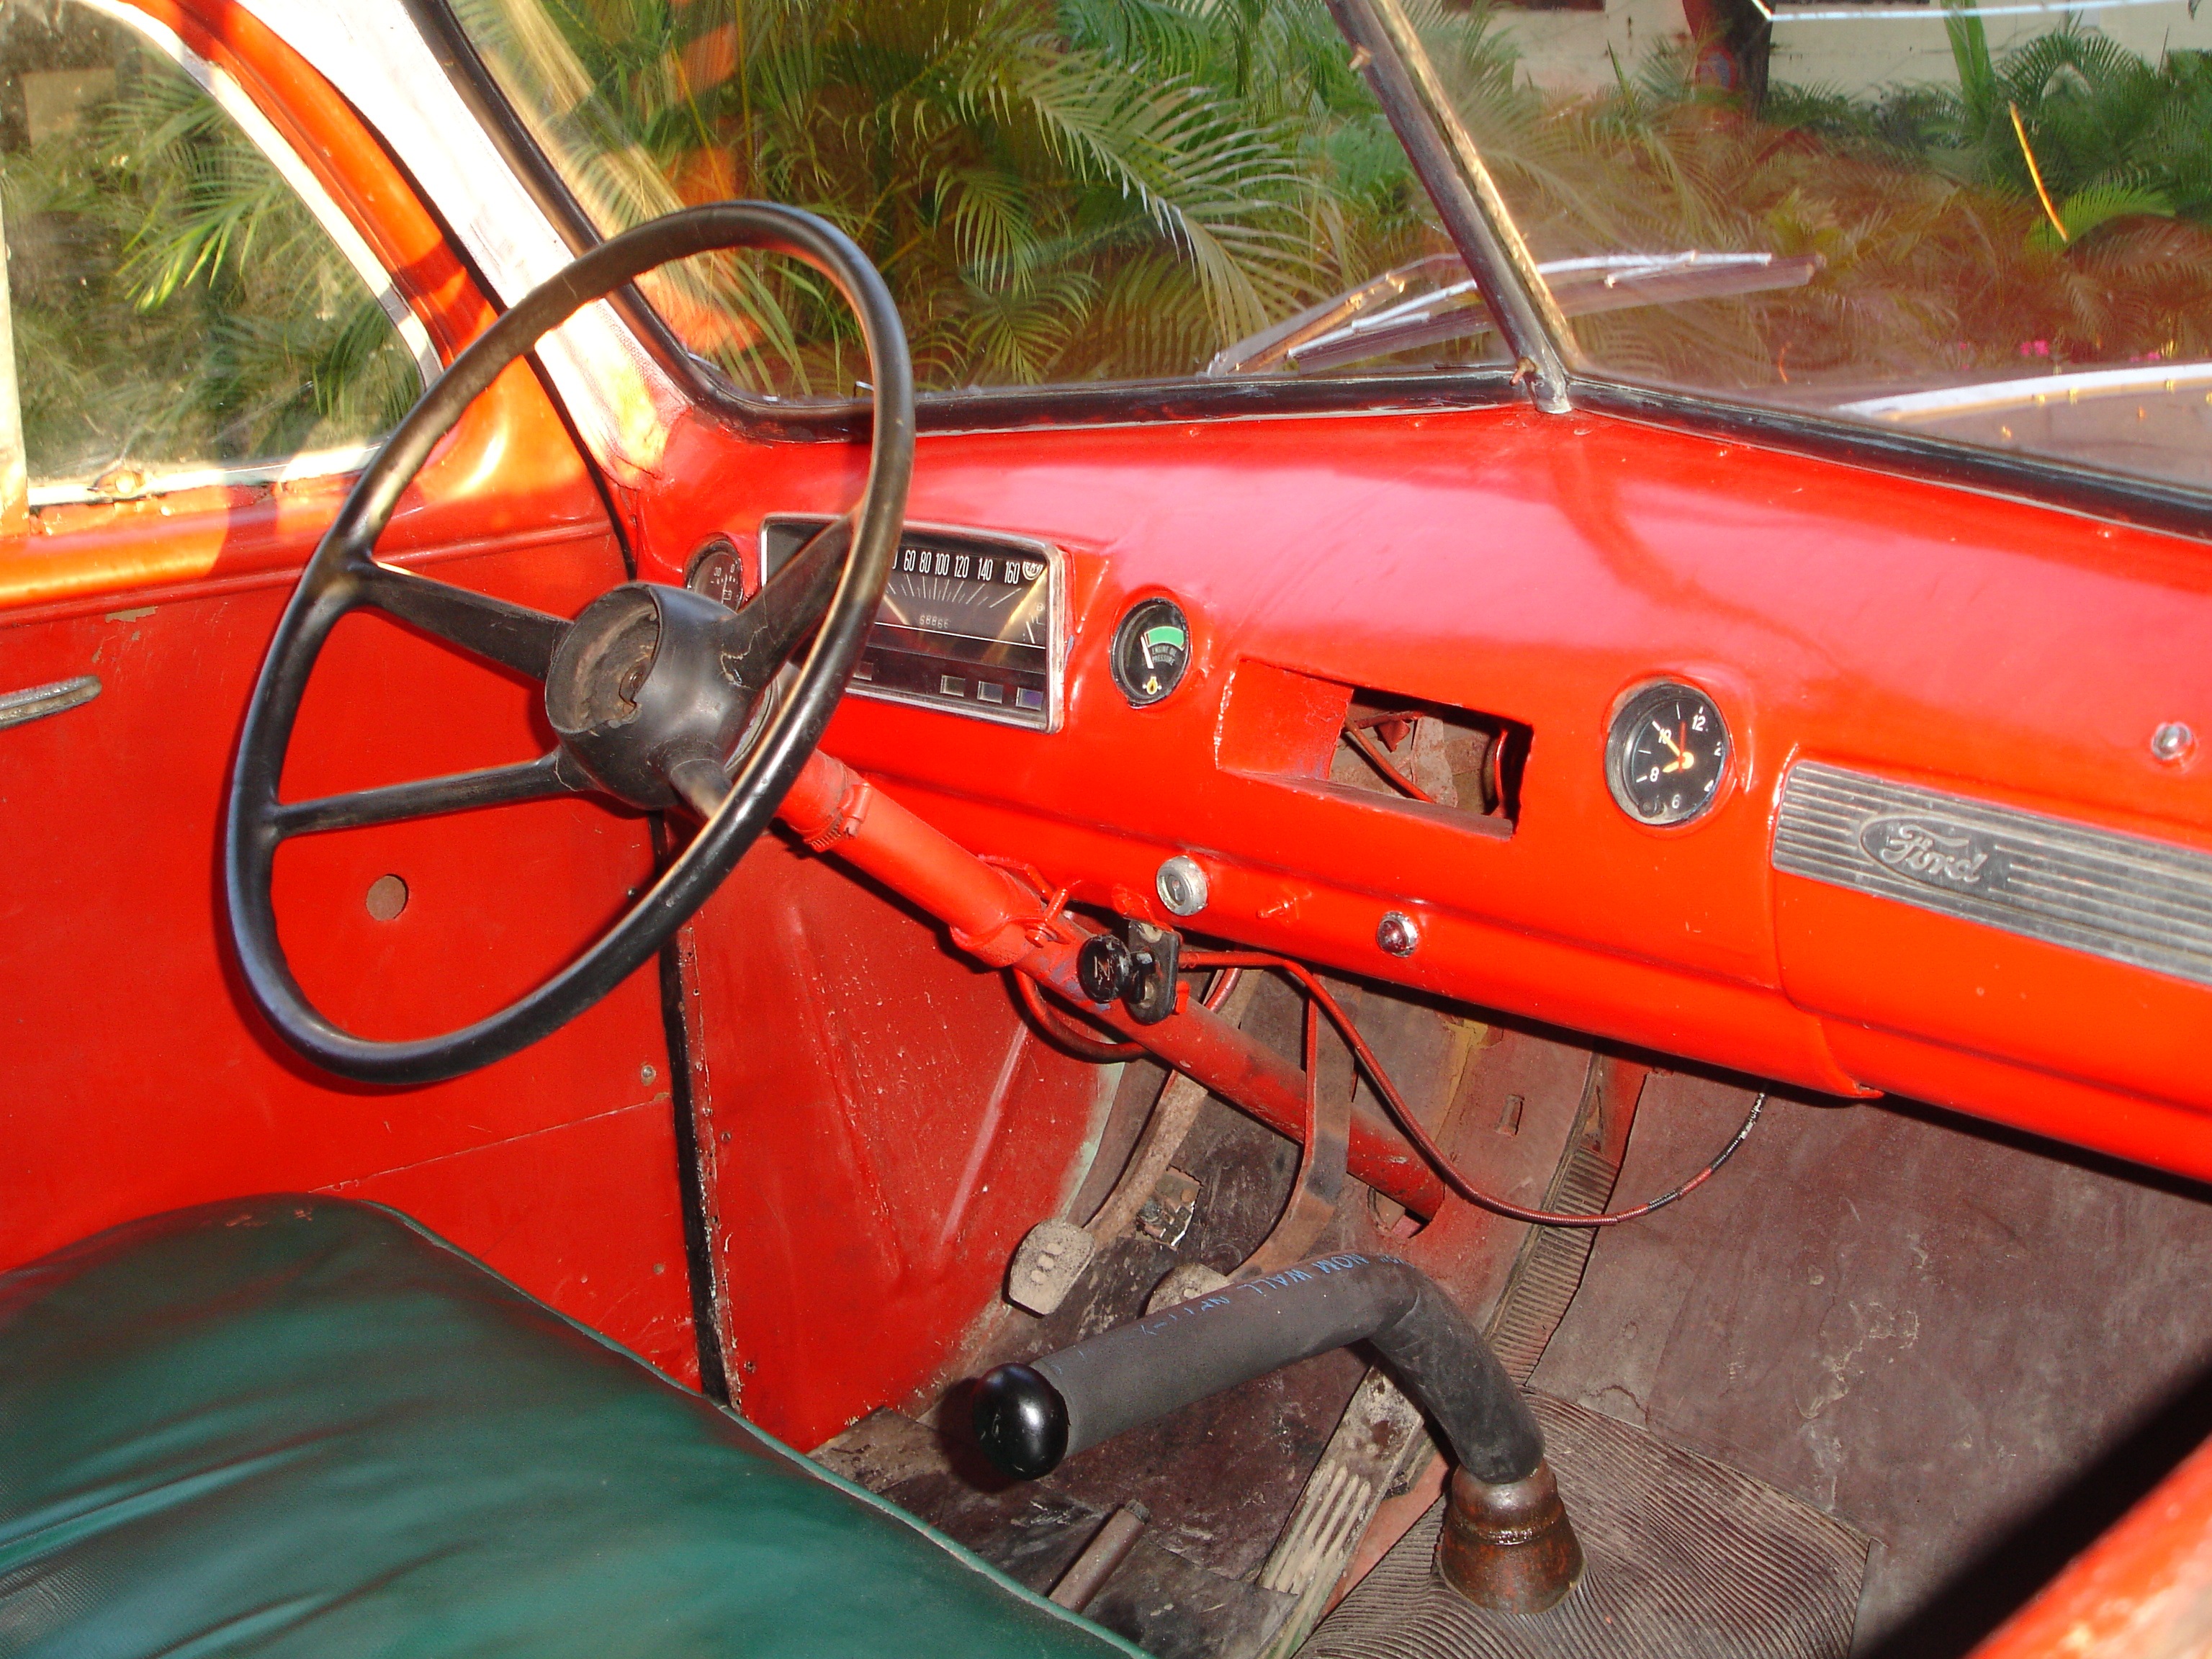
car, vintage, retro, vehicle, dashboard, old car, classic car, automotive, motor vehicle, vintage car, cuba, oldtimer, american car, antique car, city car, land vehicle, automobile make, automotive exterior